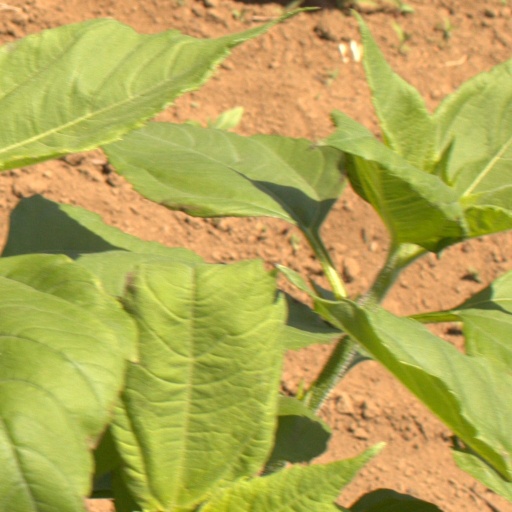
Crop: Jerusalem artichoke